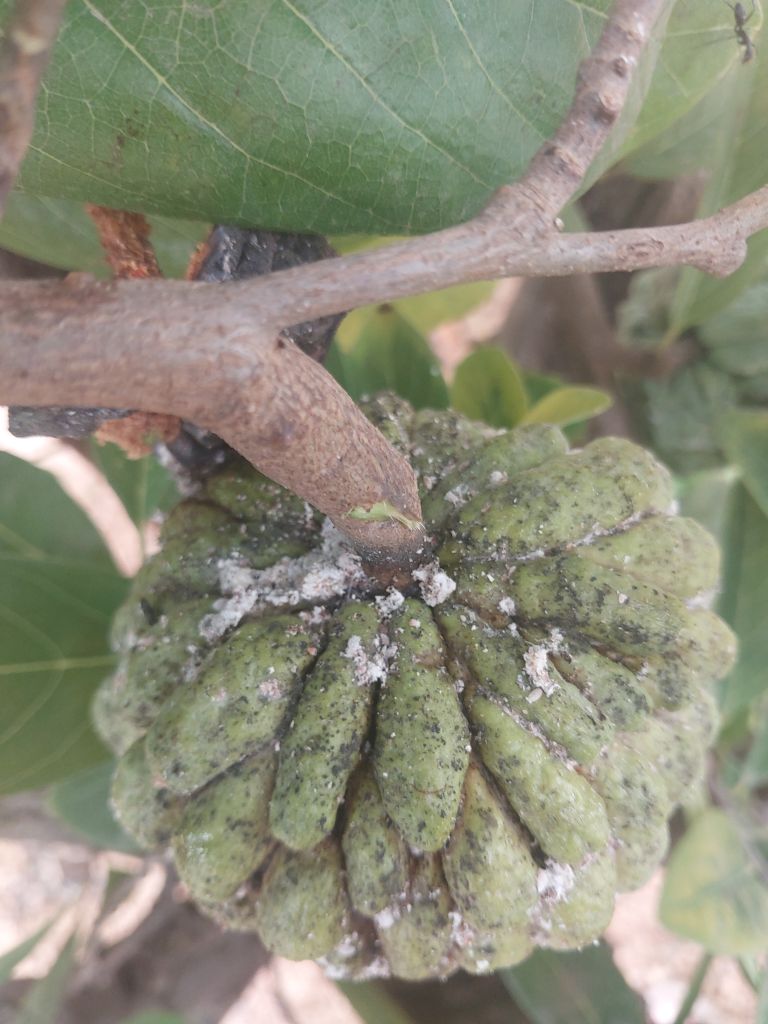
Disease label: Leaf spot on fruit